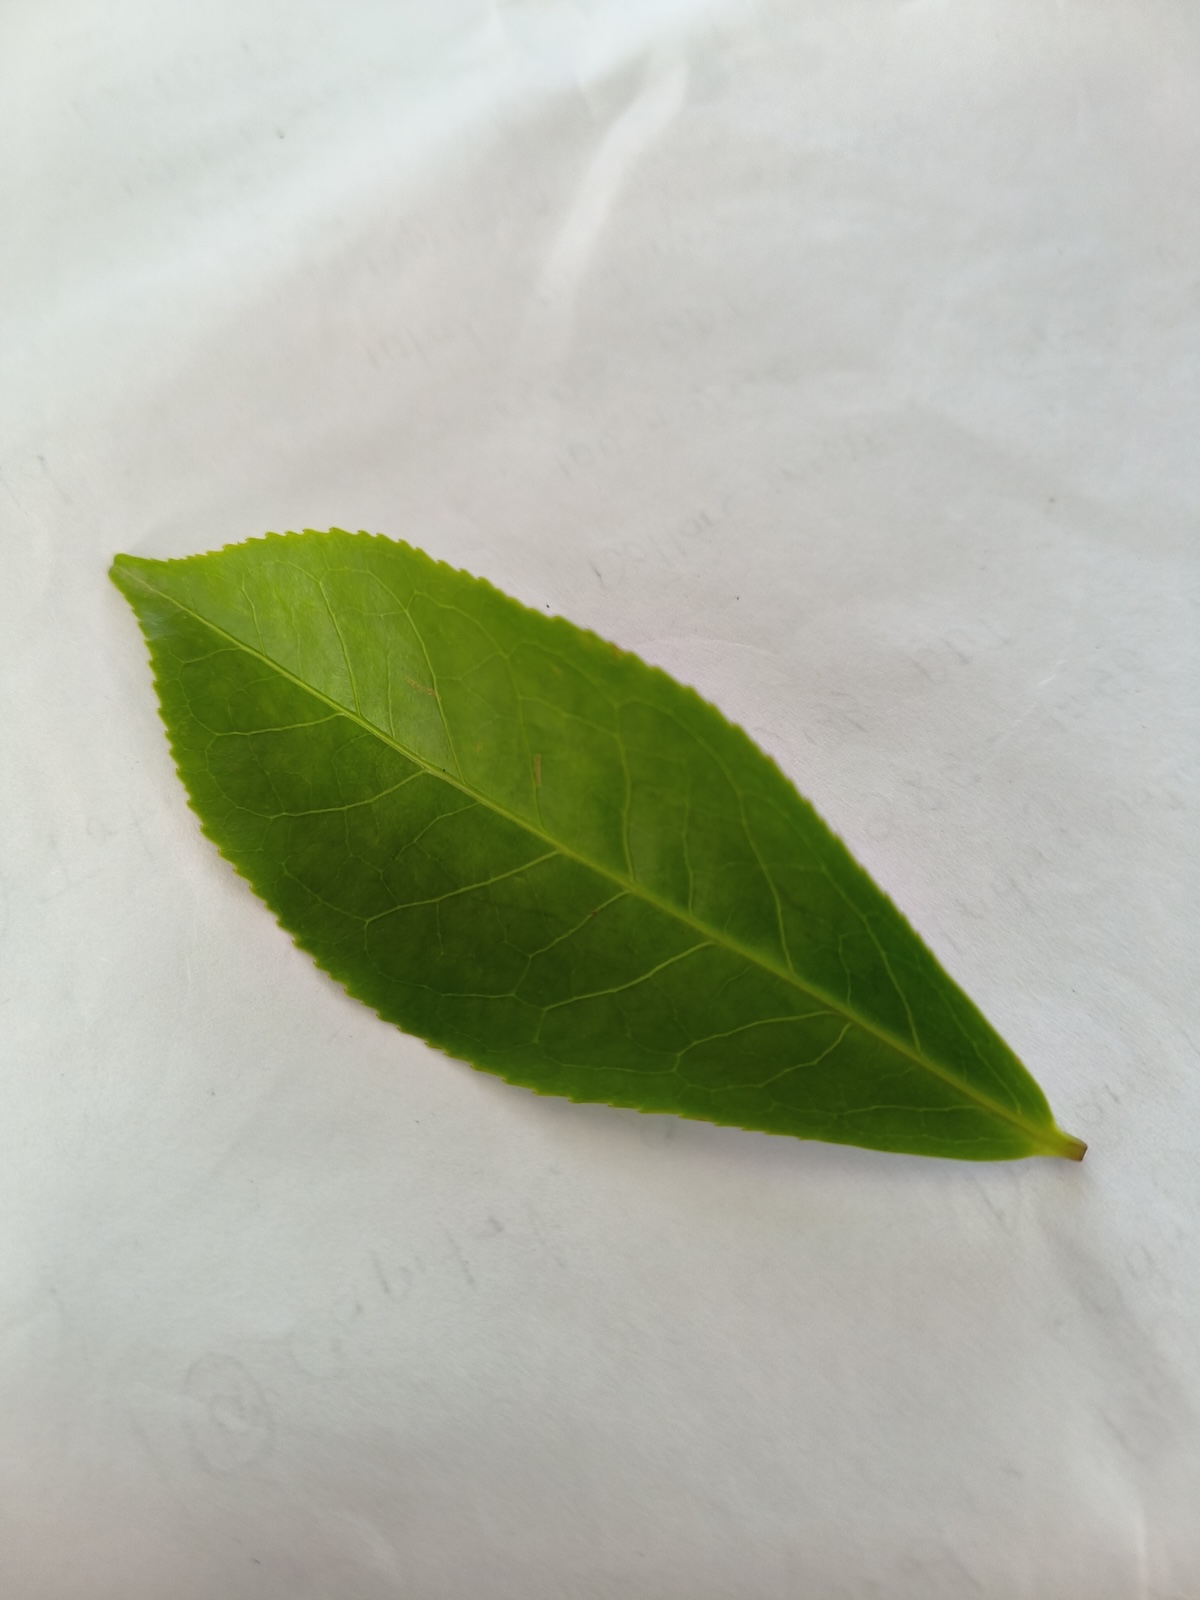
Label: Healthy leaf